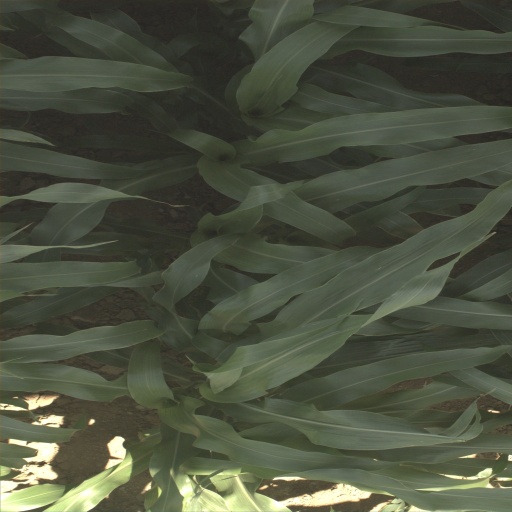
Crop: sorghum